Book of Common Prayer (Unitarian)

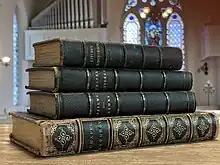
Three copies from three printings of the fifth edition King's Chapel prayer book laying atop one another

Greenwood reported that the first edition of the King's Chapel liturgy was immediately published after its approval and used until 1811, when it was supplanted with the amended second edition. Greenwood, replacing Freeman as pastor, guided the next three revisions; the 1828 third edition added further changes that were themselves unchanged in the 1831 fourth edition, the latter of which added family services, prayers, and devotional hymns. Greenwood also helmed a fifth edition in 1841. Over the course of his revisions, Greenwood introduced over 100 hymns to the psalter including those by Watts as well as Charles and John Wesley.